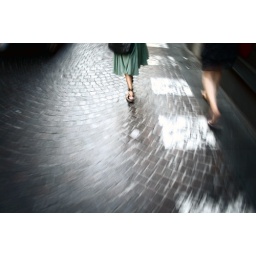
Girl in the green dress